Bell Telephone Exchange Building (Powelton Village, Philadelphia, Pennsylvania)

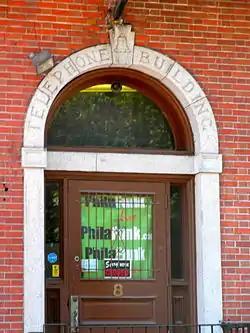
Bell Telephone Exchange Building detail, May 2010

Bell Telephone Exchange Building, also known as the Preston Telephone Exchange, is a historic telephone exchange located in the Powelton Village neighborhood of Philadelphia, Pennsylvania. It was built about 1900, by the Bell Telephone Company. It is a three-story, five-bay, brick building on a raised basement and once set within a set of rowhouses. It is in the Georgian Revival style. It features an arched entrance and decorative cornice above the second story. It was used as a telephone exchange until 1928.